Basilica of San Barnaba

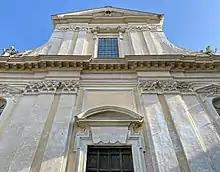
Detail of the facade of the basilica.

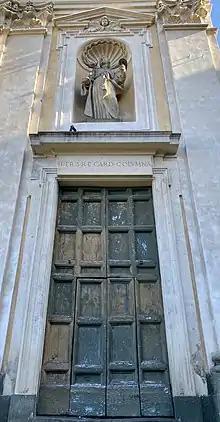
The right side door and the niche with the statue of St. Lucy, on the main facade of the basilica.

The facade of the basilica was built between 1652 and 1653, more than ten years after the beginning of the construction: due to this delay in construction, the head of art was dismissed from his post and replaced, on August 28, 1651, by a certain Giacomo Alto fu Giovanni Battista, from Asti. The facade is horizontally divided into a lower and an upper part, while vertically it is tripartite with six giant lesenes of Corinthian order.